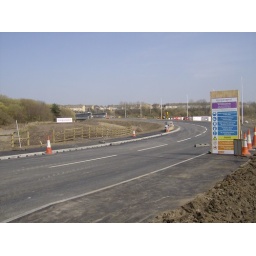
The access road curves around the football ground before rising gently to meet the span.